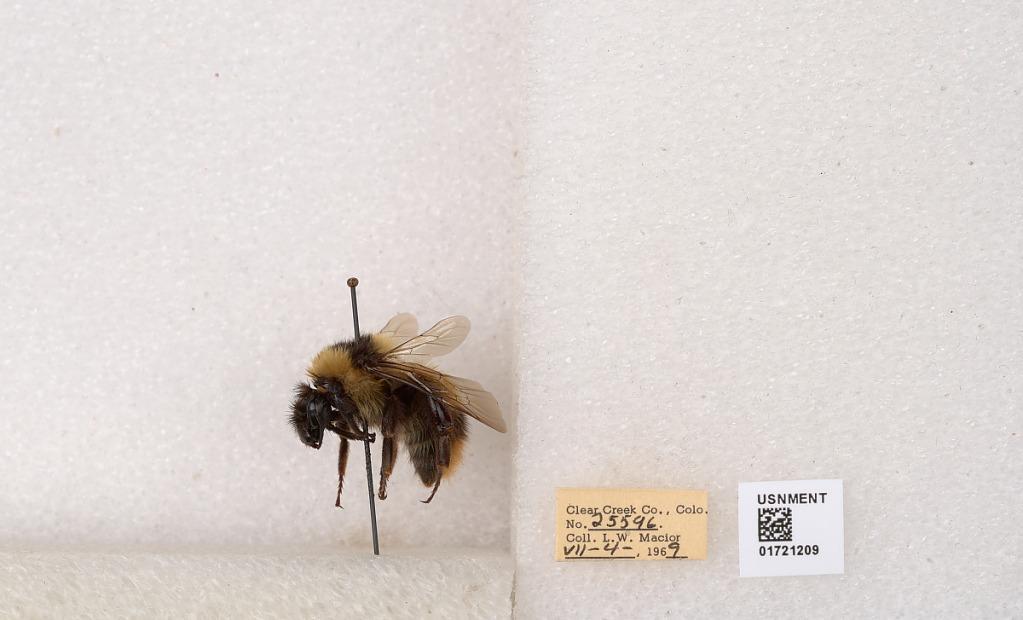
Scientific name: Bombus kirbyellus
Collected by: L. Macior
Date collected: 1969-7-4
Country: United States
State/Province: Colorado
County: Clear Creek
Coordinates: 39.6891, -105.644